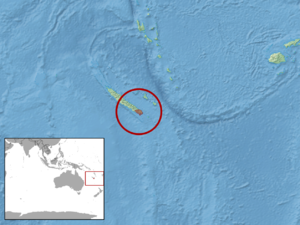
Graciliscincus shonae, unique représentant du genre Graciliscincus, est une espèce de sauriens de la famille des Scincidae.